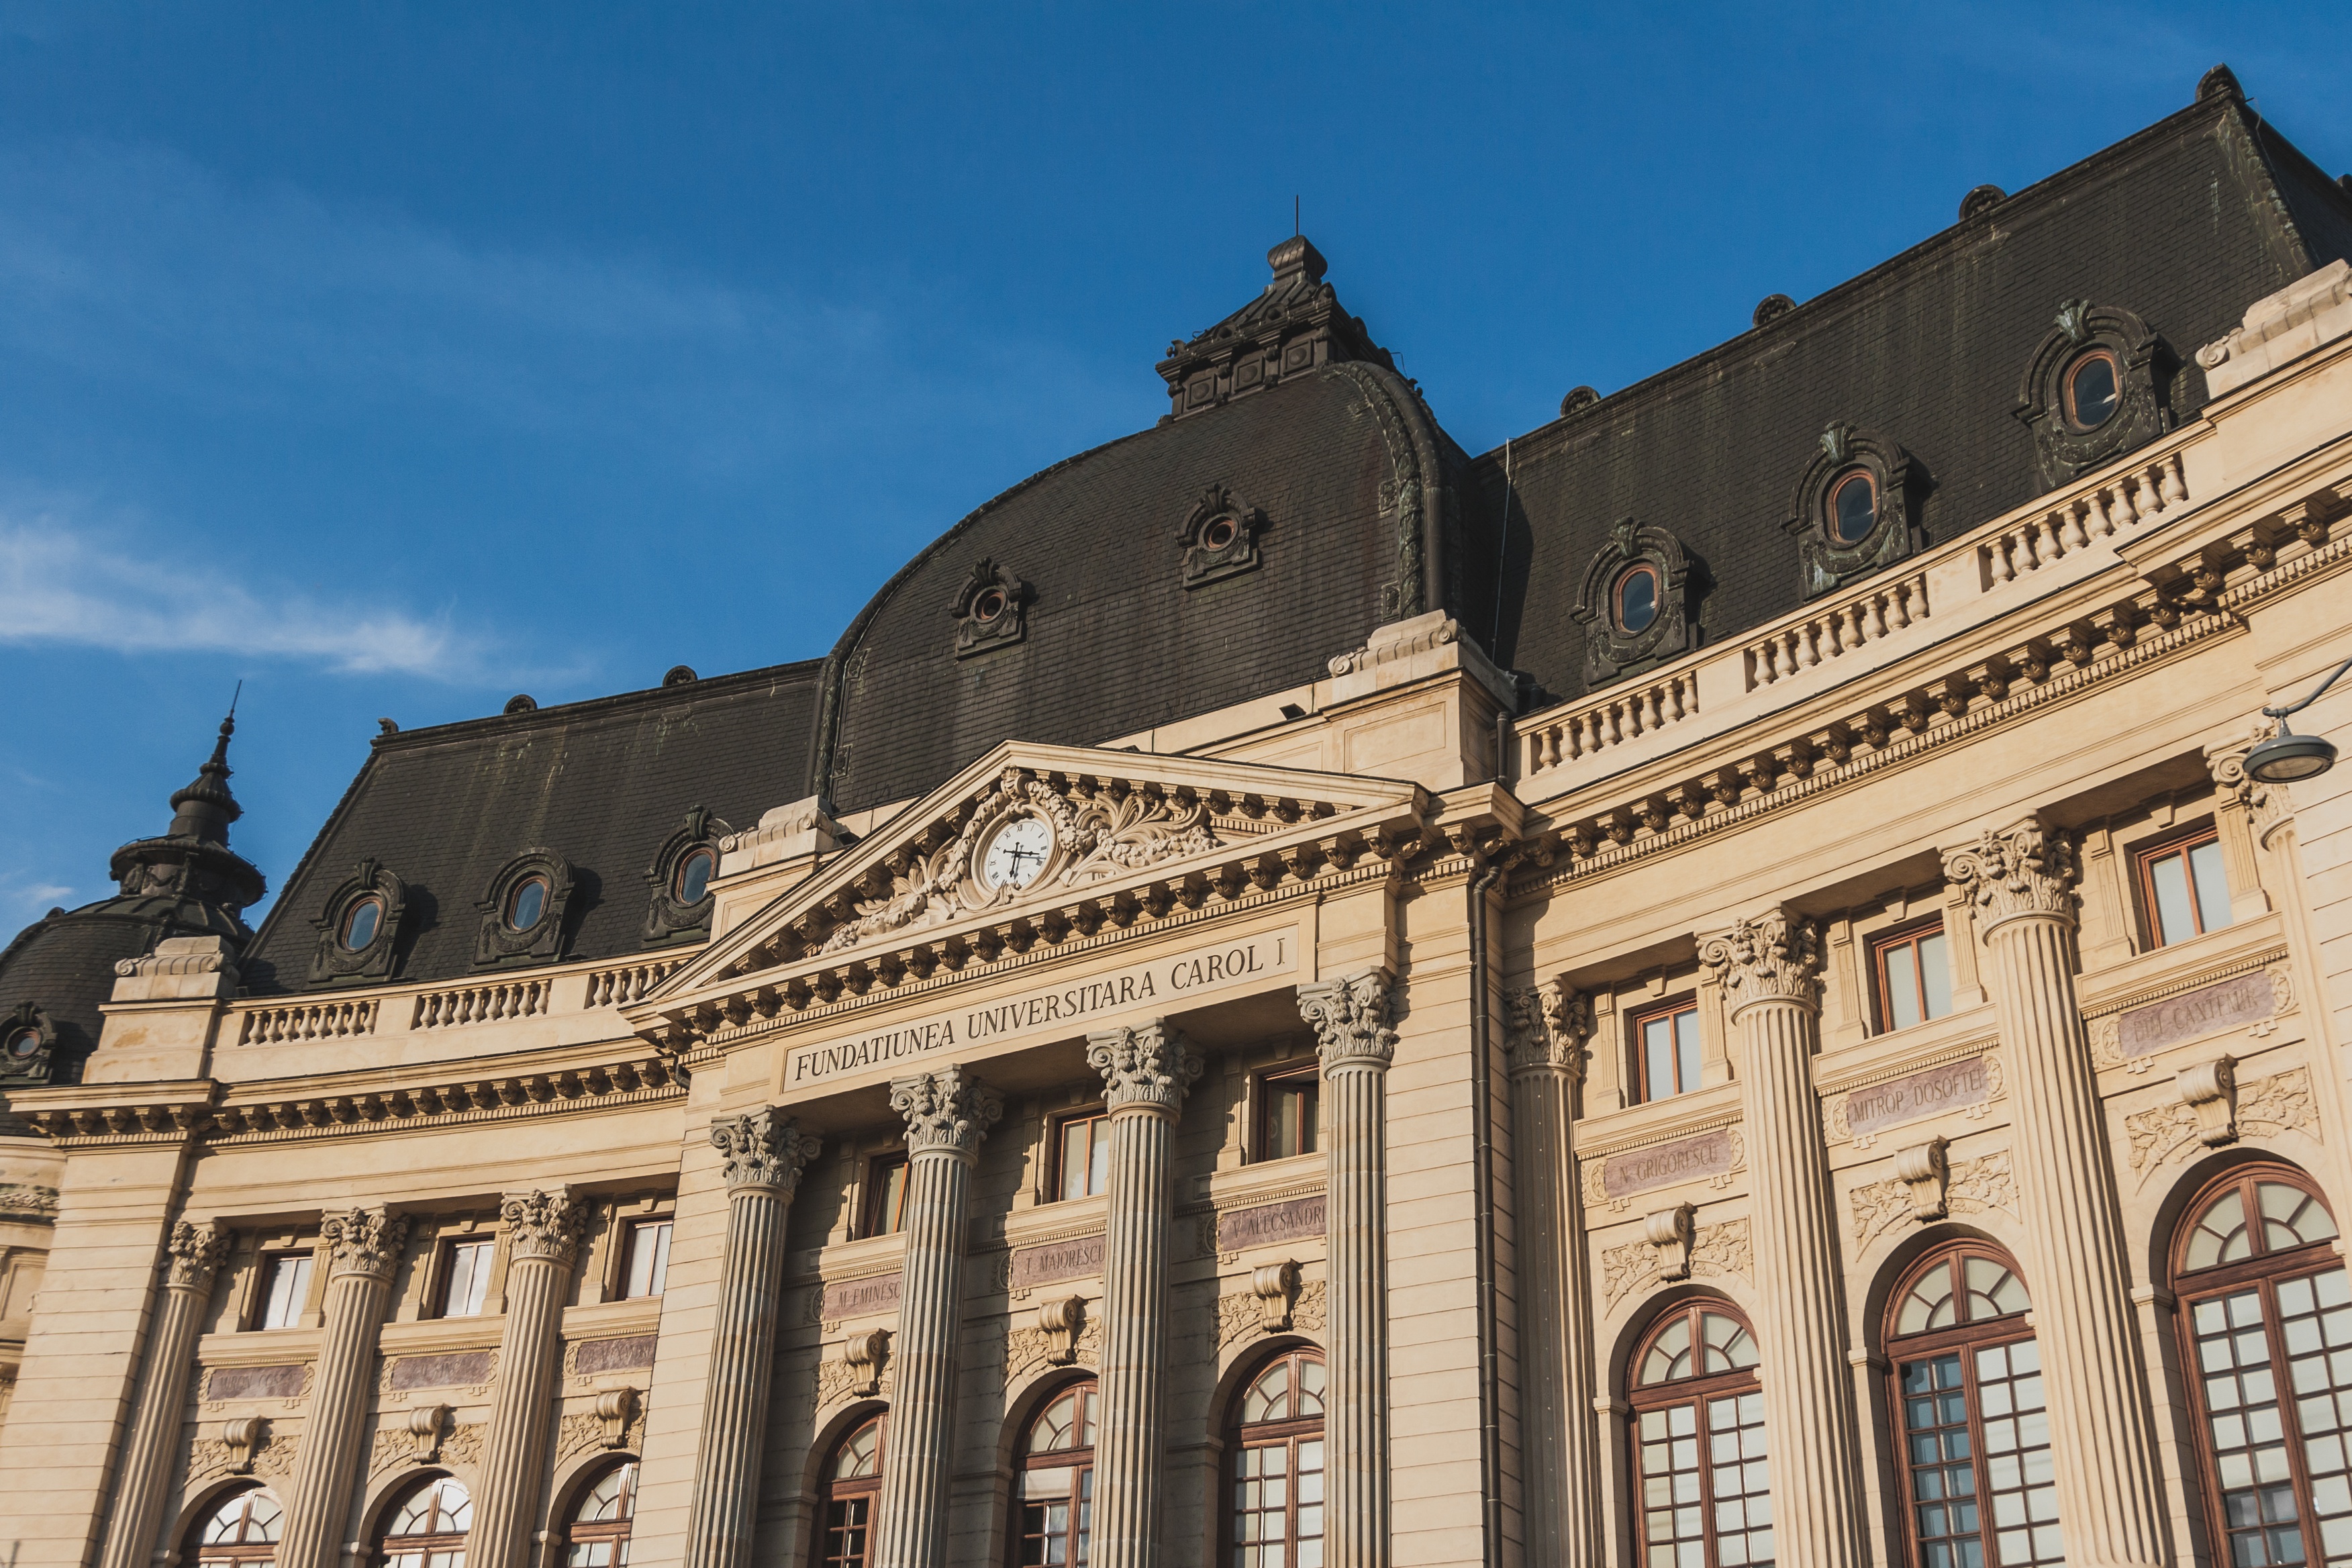
architecture, building, palace, plaza, landmark, facade, tourism, town square, ancient history